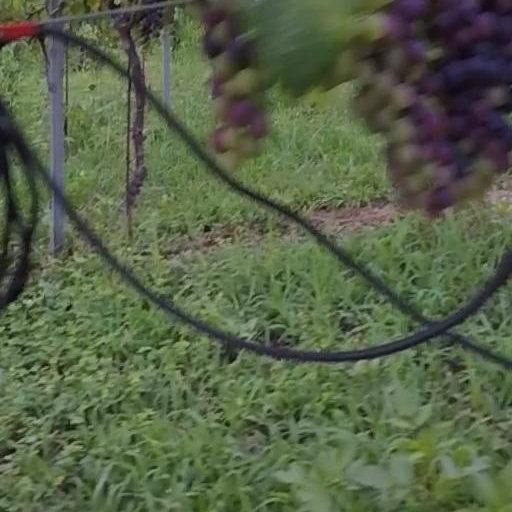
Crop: grape